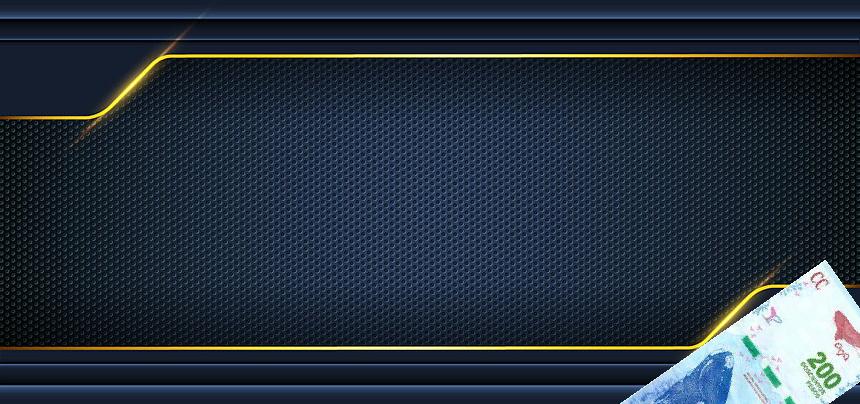
Denominación: 200